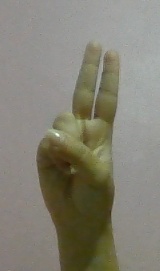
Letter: taa